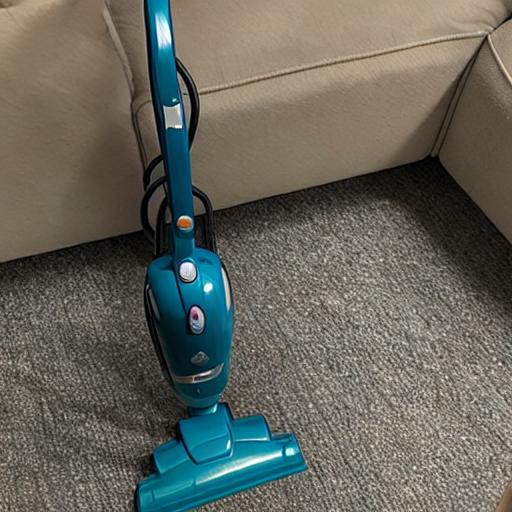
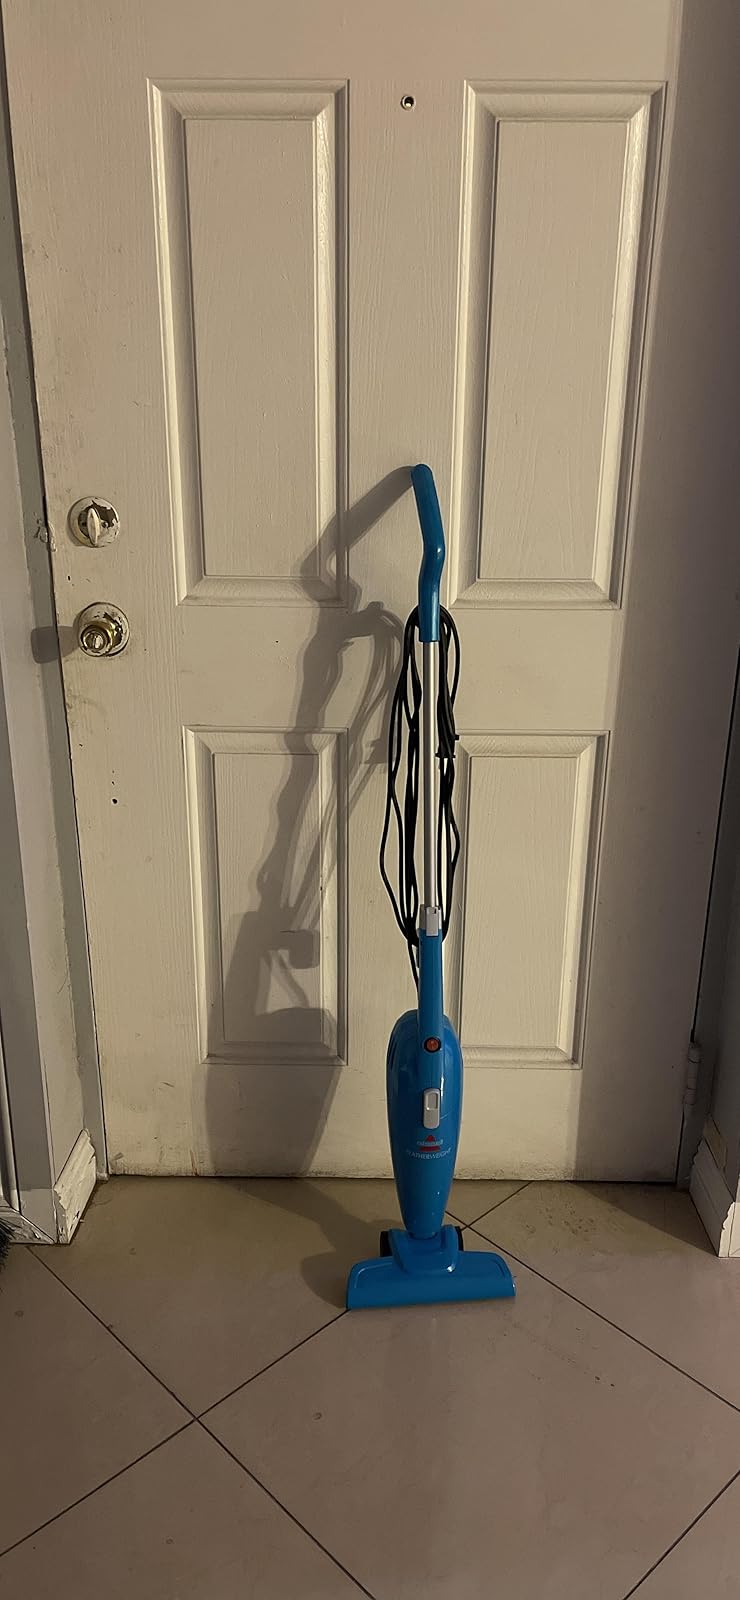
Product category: items_vacuum
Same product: no